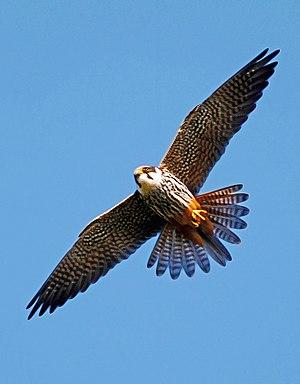
Image d'un Faucon hobereau